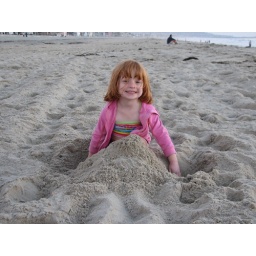
Abby was more interested in playing in the sand than the water